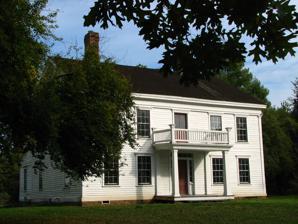
Building: Bybee–Howell House
Country: United States of America
Year built: 1856
Historic house in Oregon, United States United States historic place Bybee–Howell House U.S. National Register of Historic Places The Bybee–Howell House in 2008 Location 13901 NW Howell Park Road Sauvie Island, Oregon Nearest city Portland Coordinates 45°38′29″N 122°49′08″W / 45.641375°N 122.818872°W / 45.641375; -122.818872 Built 1856 Architect James Bybee Architectural style Classical Revival NRHP reference No. 74001716 Added to NRHP November 5, 1974 The Bybee–Howell House is a historic house , located on Sauvie Island (in the Columbia River ), Oregon , United States . It is listed on the National Register of Historic Places . As of 2010, it is part of Howell Territorial Park, administered by the Metro regional government. References